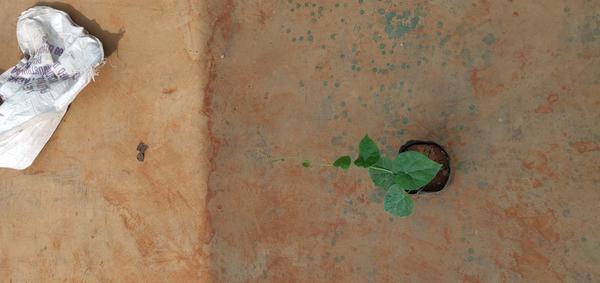
Plant: Amruta_Balli